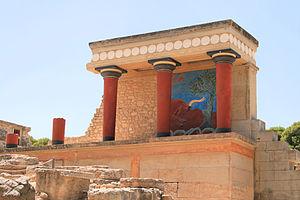
Vers 1380-1336 av. J.-C. : règne de Suppiluliuma Iᵉʳ, roi des Hittites. Pendant les douze premières années de son règne, il redresse la situation de l’empire qui s’est dégradé sous le règne de Tudhaliya II ; il impose son autorité au roi d’Arzawa, soumet le pays d’Azzi et tient en échec les Gasgas, barbares des montagnes du Pont.